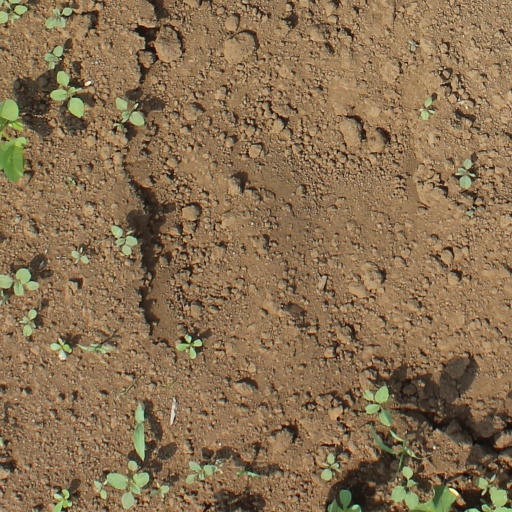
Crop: soybean